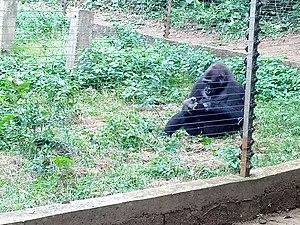
Primate Reserve sanctuary Mefou, located 5km from Mbalmayo, near Yaoundé
Le Parc de la Méfou est un parc animalier du Cameroun situé dans la forêt de Mfou, à 45 km au sud de la capitale Yaoundé. Il est utilisé comme sanctuaire pour les primates originaires d'Afrique : le singe, le chimpanzé et le gorille et abrite une flore riche et diversifiée.